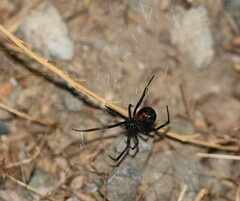
Species: Lactrodectus_hesperus